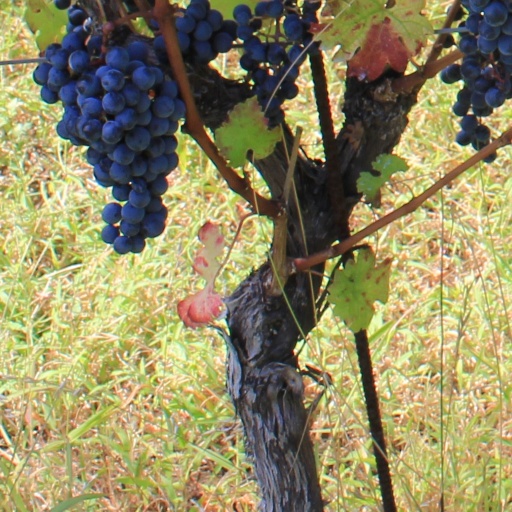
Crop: grape